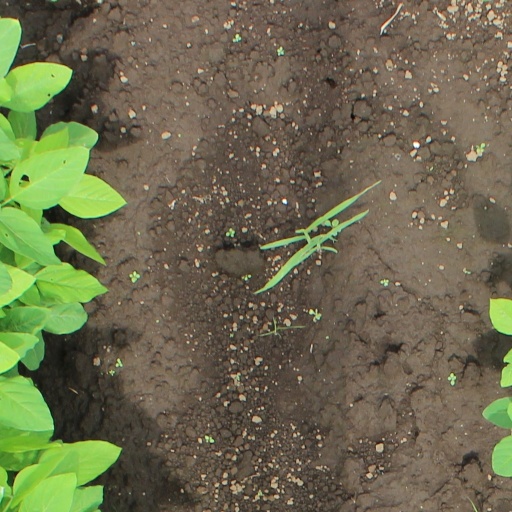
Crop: soybean